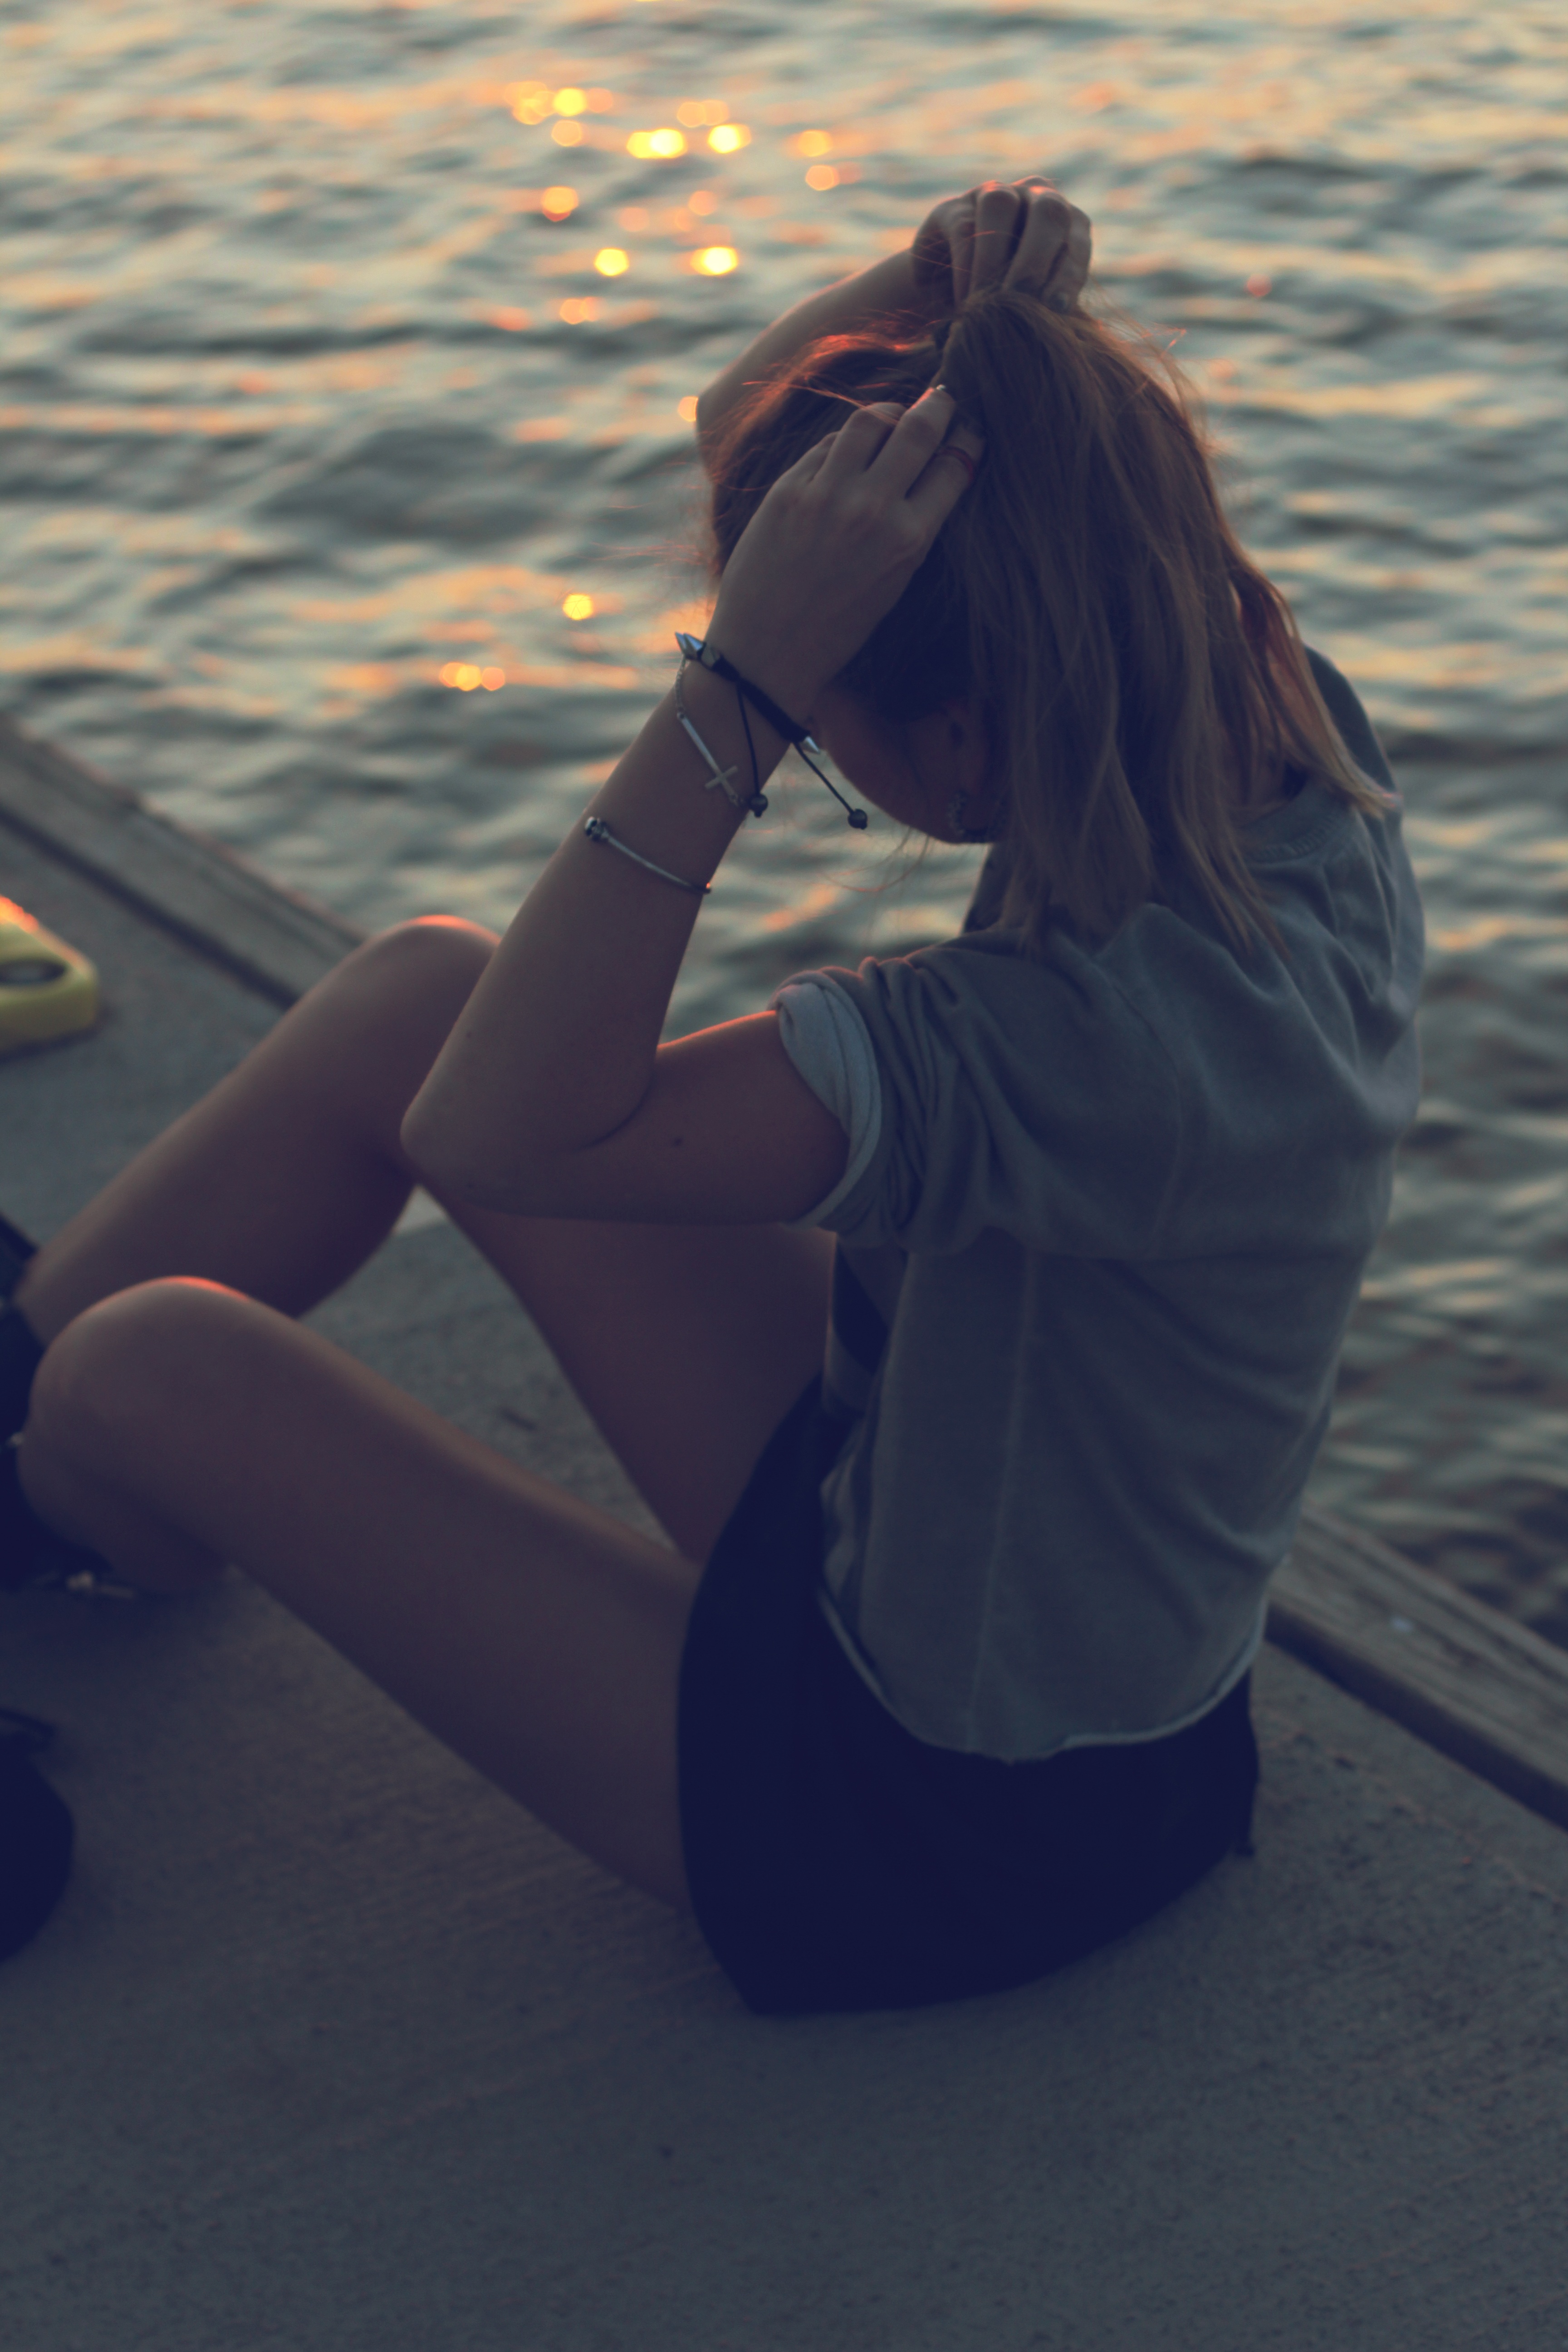
sea, water, girl, woman, sunlight, lake, river, leg, model, color, sitting, blue, clothing, lady, blonde, jewellery, dress, legs, accessories, photograph, beauty, ponytail, emotion, skinny, photo shoot, human positions